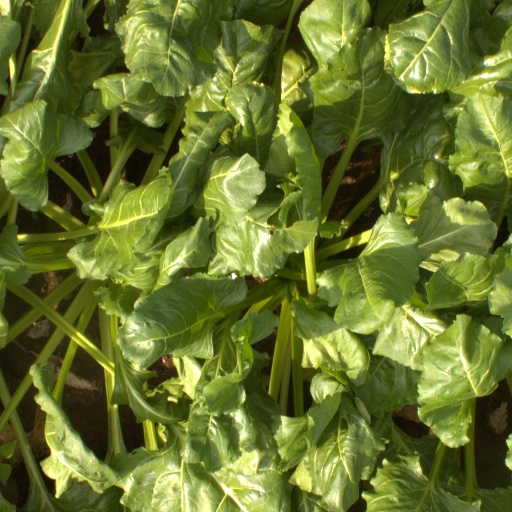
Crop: sugar beet